Charles Yardley Turner

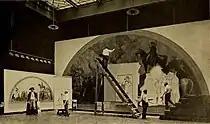
Turner and assistants at work on the "General Washington at Fort Lee" mural for Hudson County Courthouse, 1910

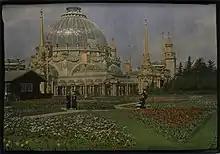
Horticulture Building, 1901 Pan-American Exposition, Buffalo, New York

His mural "The Triumph of Manhattan" (1896) was a cycloramic view of New York Harbor, that encircled the Hotel Manhattan's rotunda. In the foreground, it featured Native Americans, European colonists, and historical figures such as Benjamin Franklin, Washington Irving, Samuel Morse, Robert Fulton, and John Jay, all paying their respects to the Greek-gowned "Empress Manhattan," who was surrounded by female attendants. Turner later painted a mural of Greek gods and goddesses for the hotel's lobby.